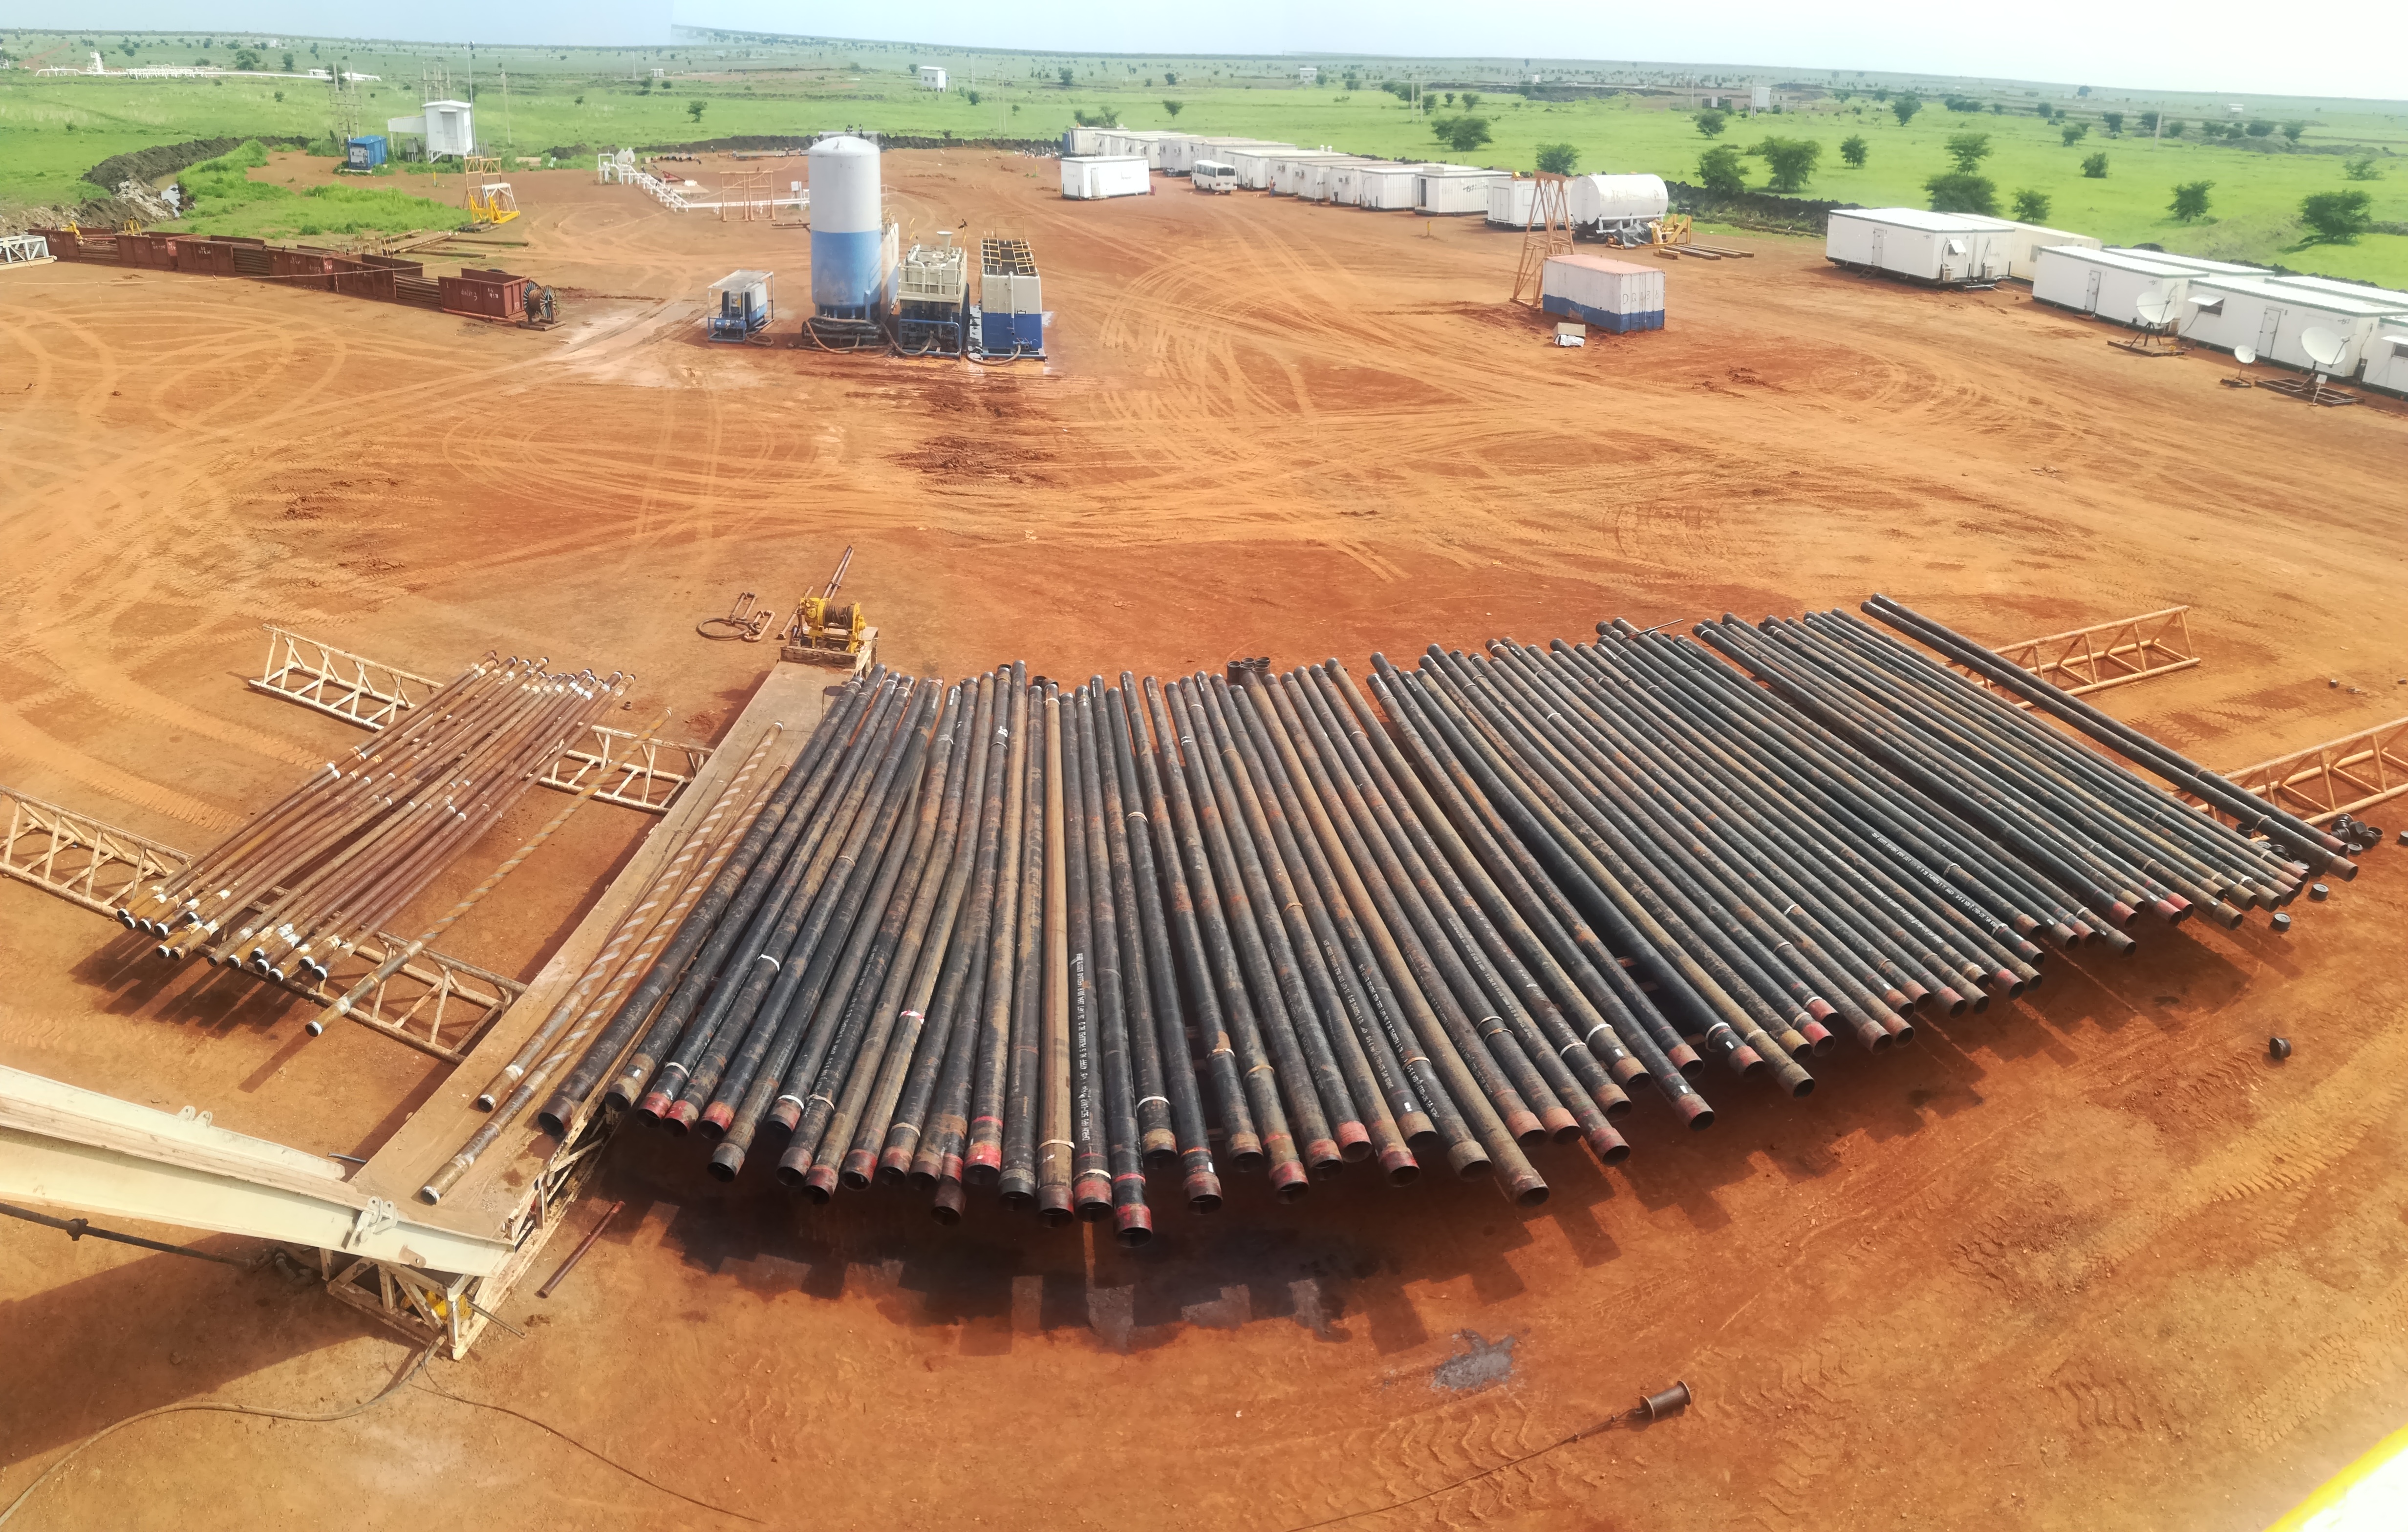
الوصف بالفصحى: أنابيب حديدية طويلة مصطفة في موقع عمل واسع بأرض ترابية مفتوحة
الوصف بالعامية السودانية: مواسير حديد طويلة مترتبة في موقع شغل واسع وأرض ترابية فاضية
التصنيف: Urban & City Life
التصنيف الفرعي: Drilling Materials